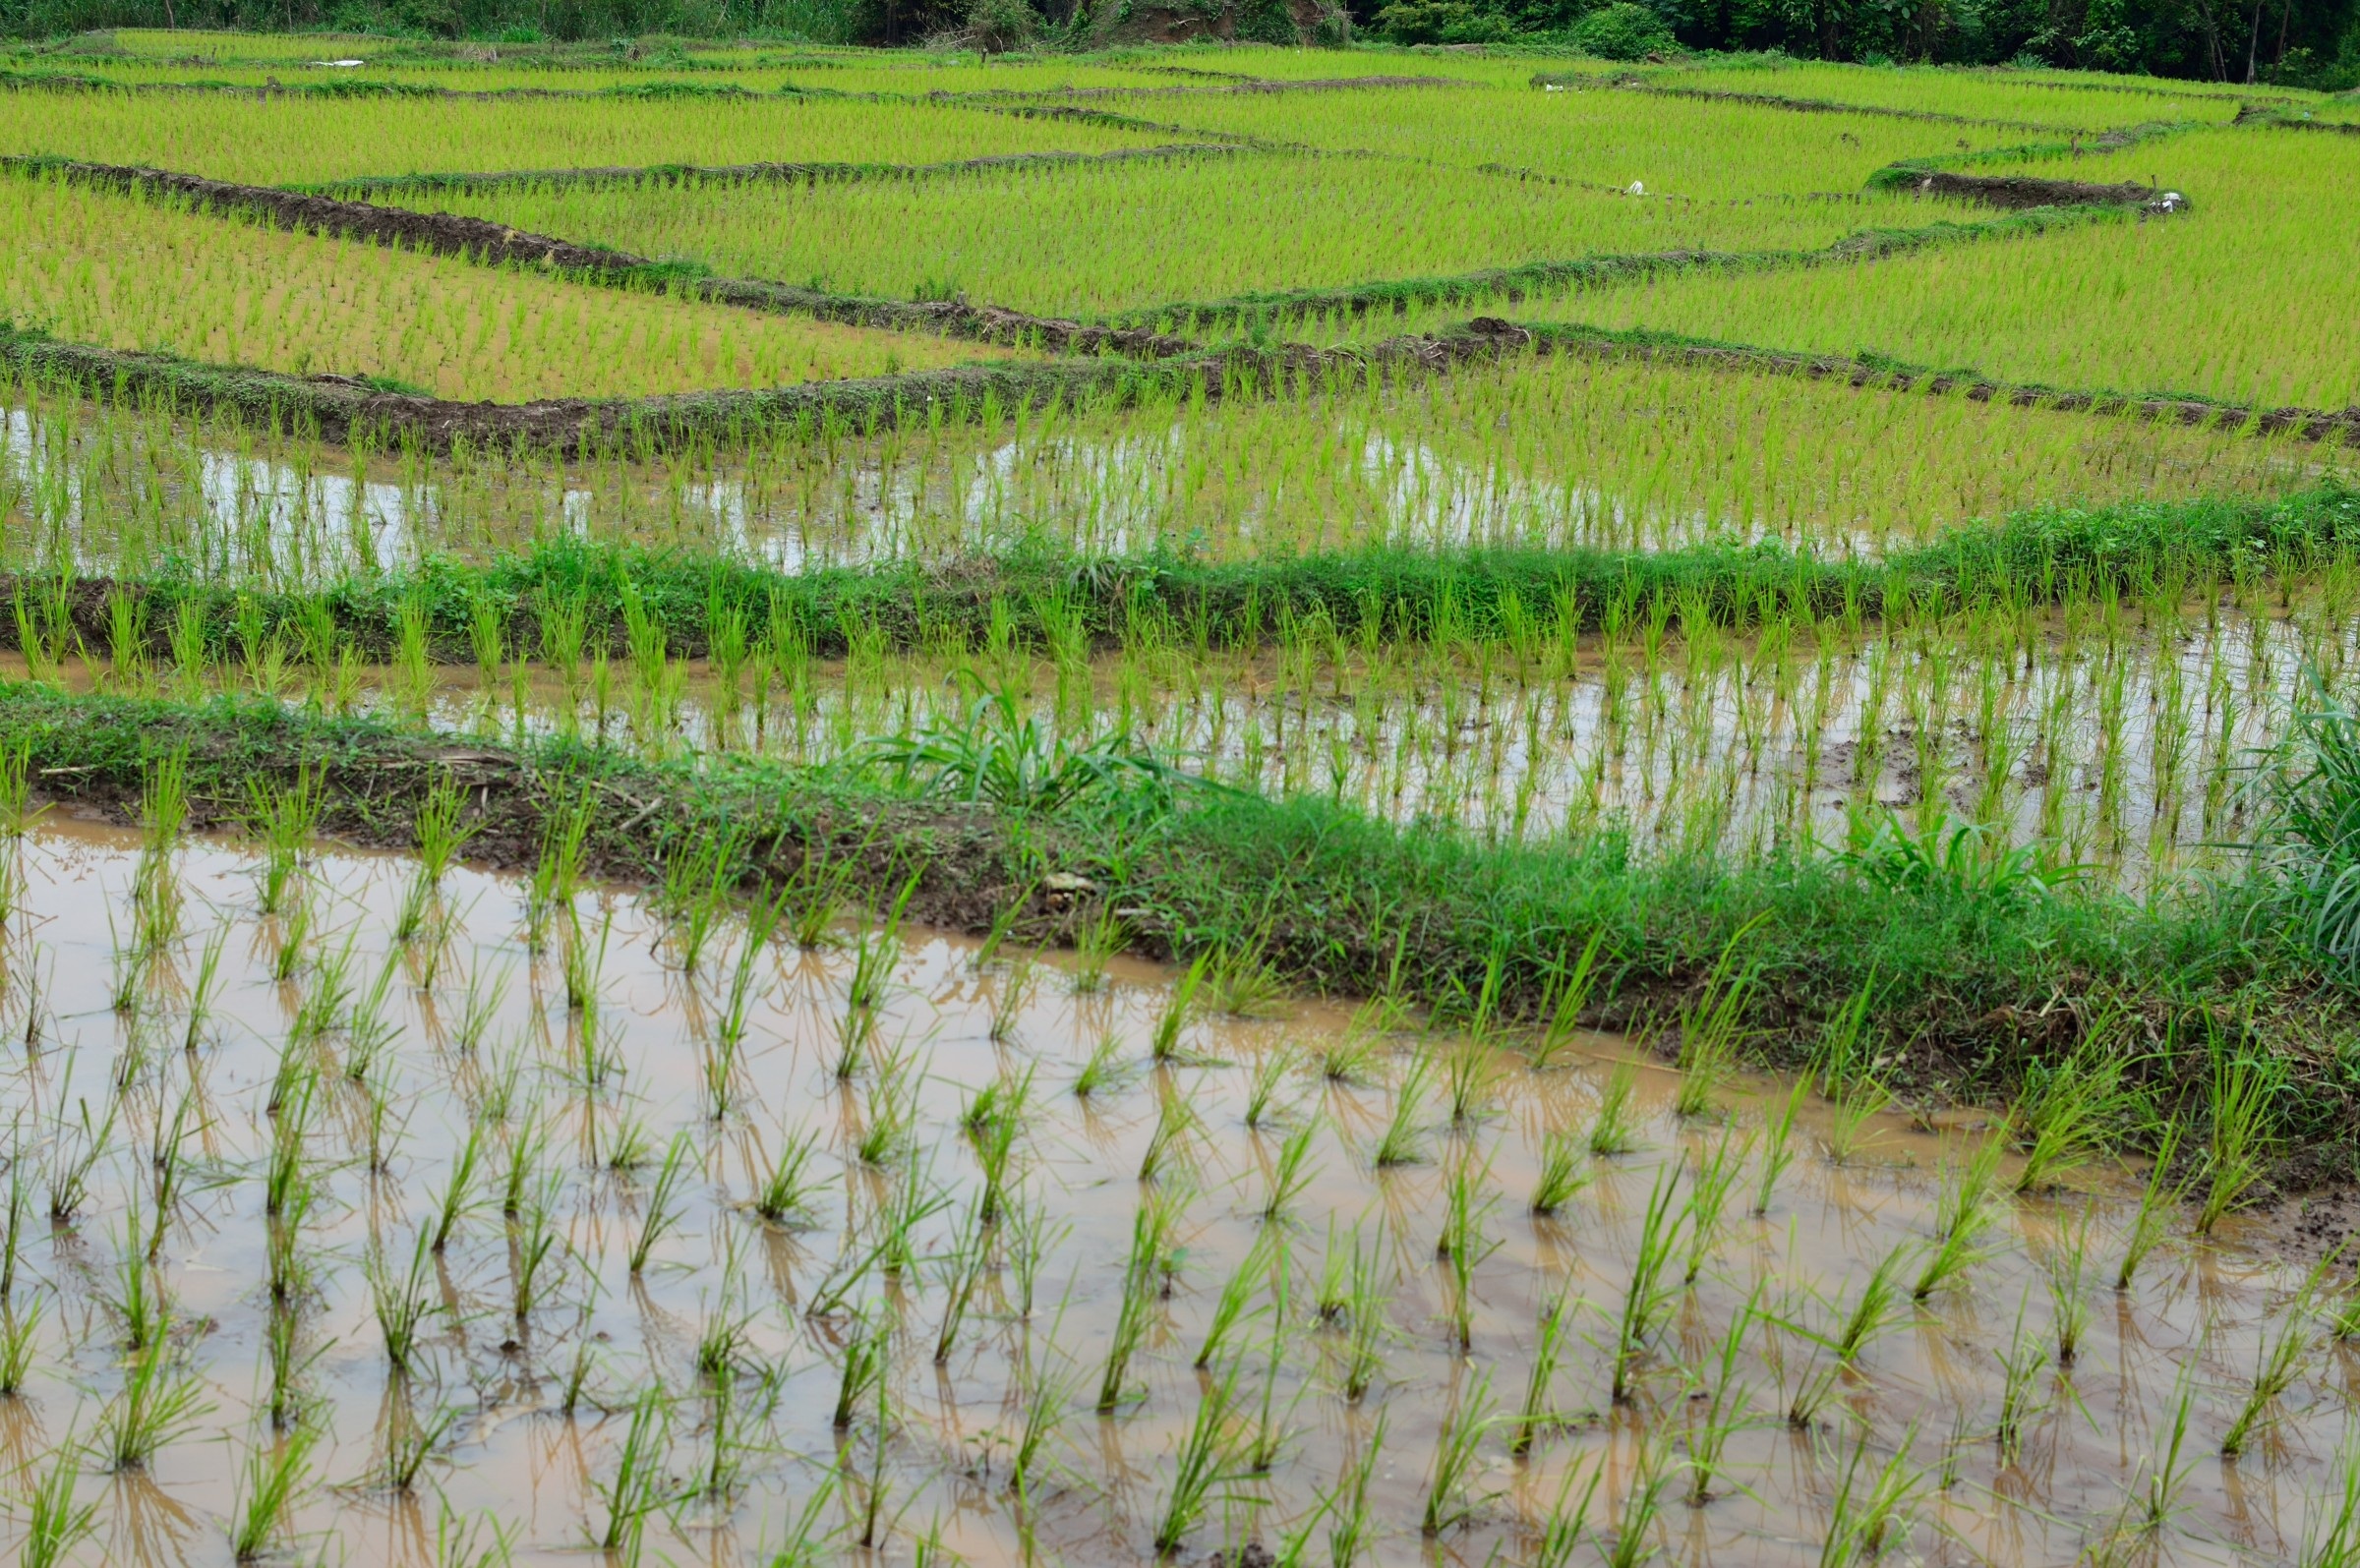
marsh, field, green, crop, soil, agriculture, rice, plain, terrace, grassland, wetland, plantation, ecosystem, rural area, paddy field, rice terrace, geographical feature, grass family